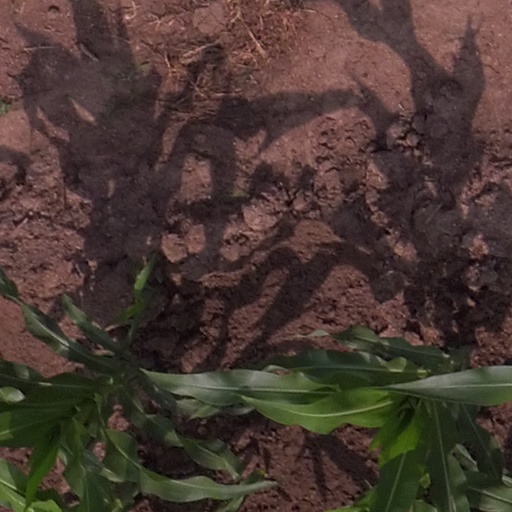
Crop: maize; corn